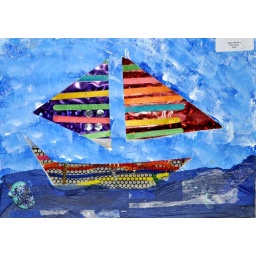
a ship sailing in the ocean